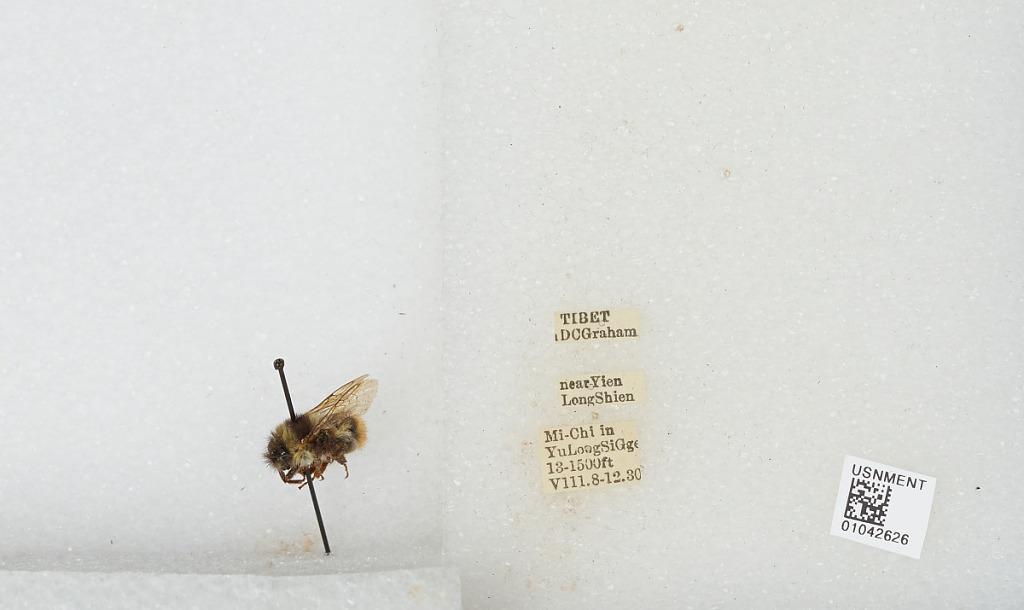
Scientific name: Bombus sp.
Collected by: D. Graham
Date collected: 1930-8-8
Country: China
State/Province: Tibet Autonomous Region
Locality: Mi-Chi in Yu Long Si Gge near Yien Long Shien